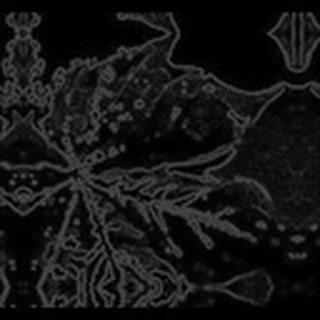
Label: cotton_bacterial_blight